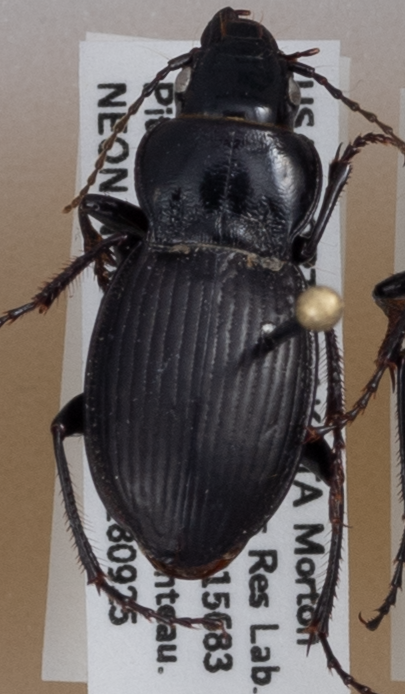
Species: Cyclotrachelus torvus
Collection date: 2018-09-25
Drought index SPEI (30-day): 0.932
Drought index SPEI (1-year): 0.54
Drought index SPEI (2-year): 0.17